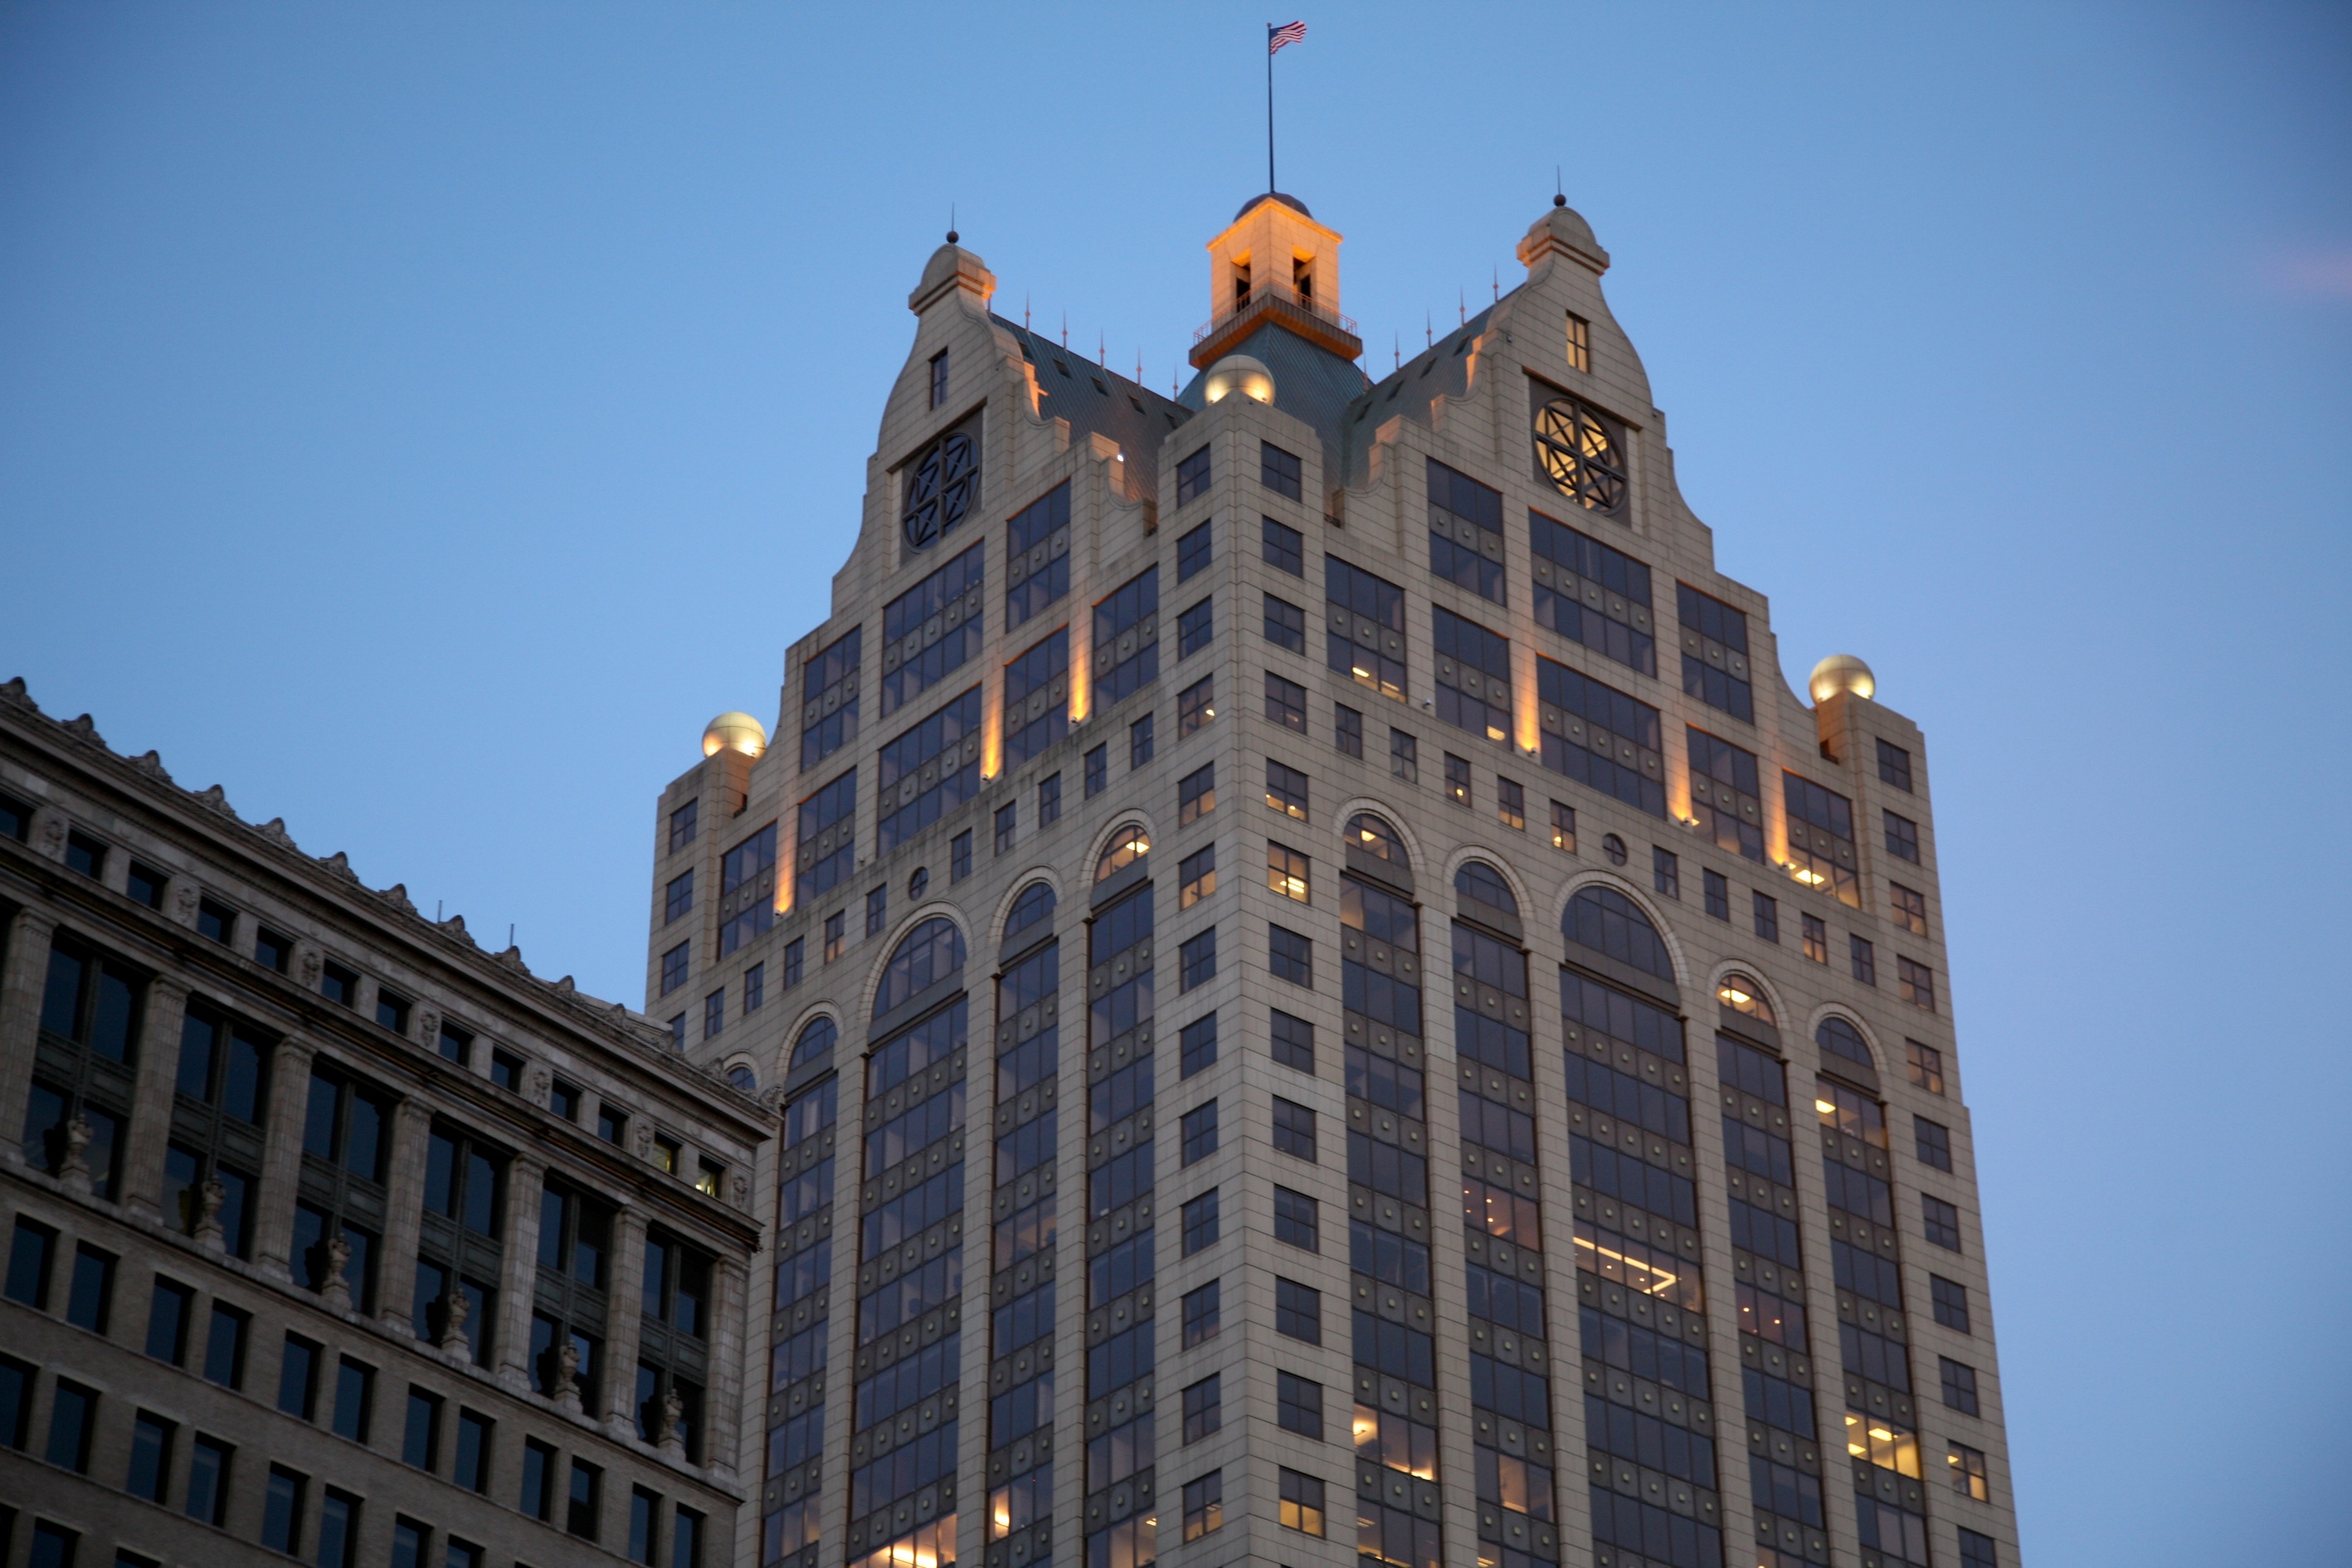
architecture, building, city, skyscraper, cityscape, downtown, tower, landmark, facade, tower block, spire, metropolis, wisconsin, milwaukee, urban area, human settlement, metropolitan area